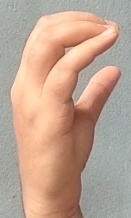
ASL sign: C